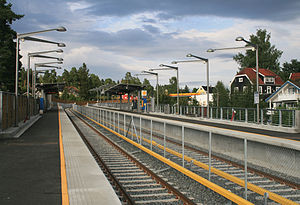
Bjørnsletta Station
Bjørnsletta Station.
Bjørnsletta Station er en metrostation på Kolsåsbanen på T-banen i Oslo.